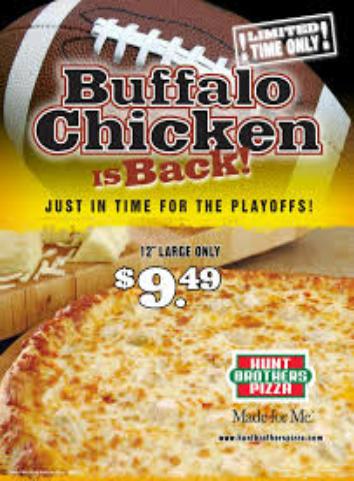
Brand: Hunt Brothers Pizza
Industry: Food